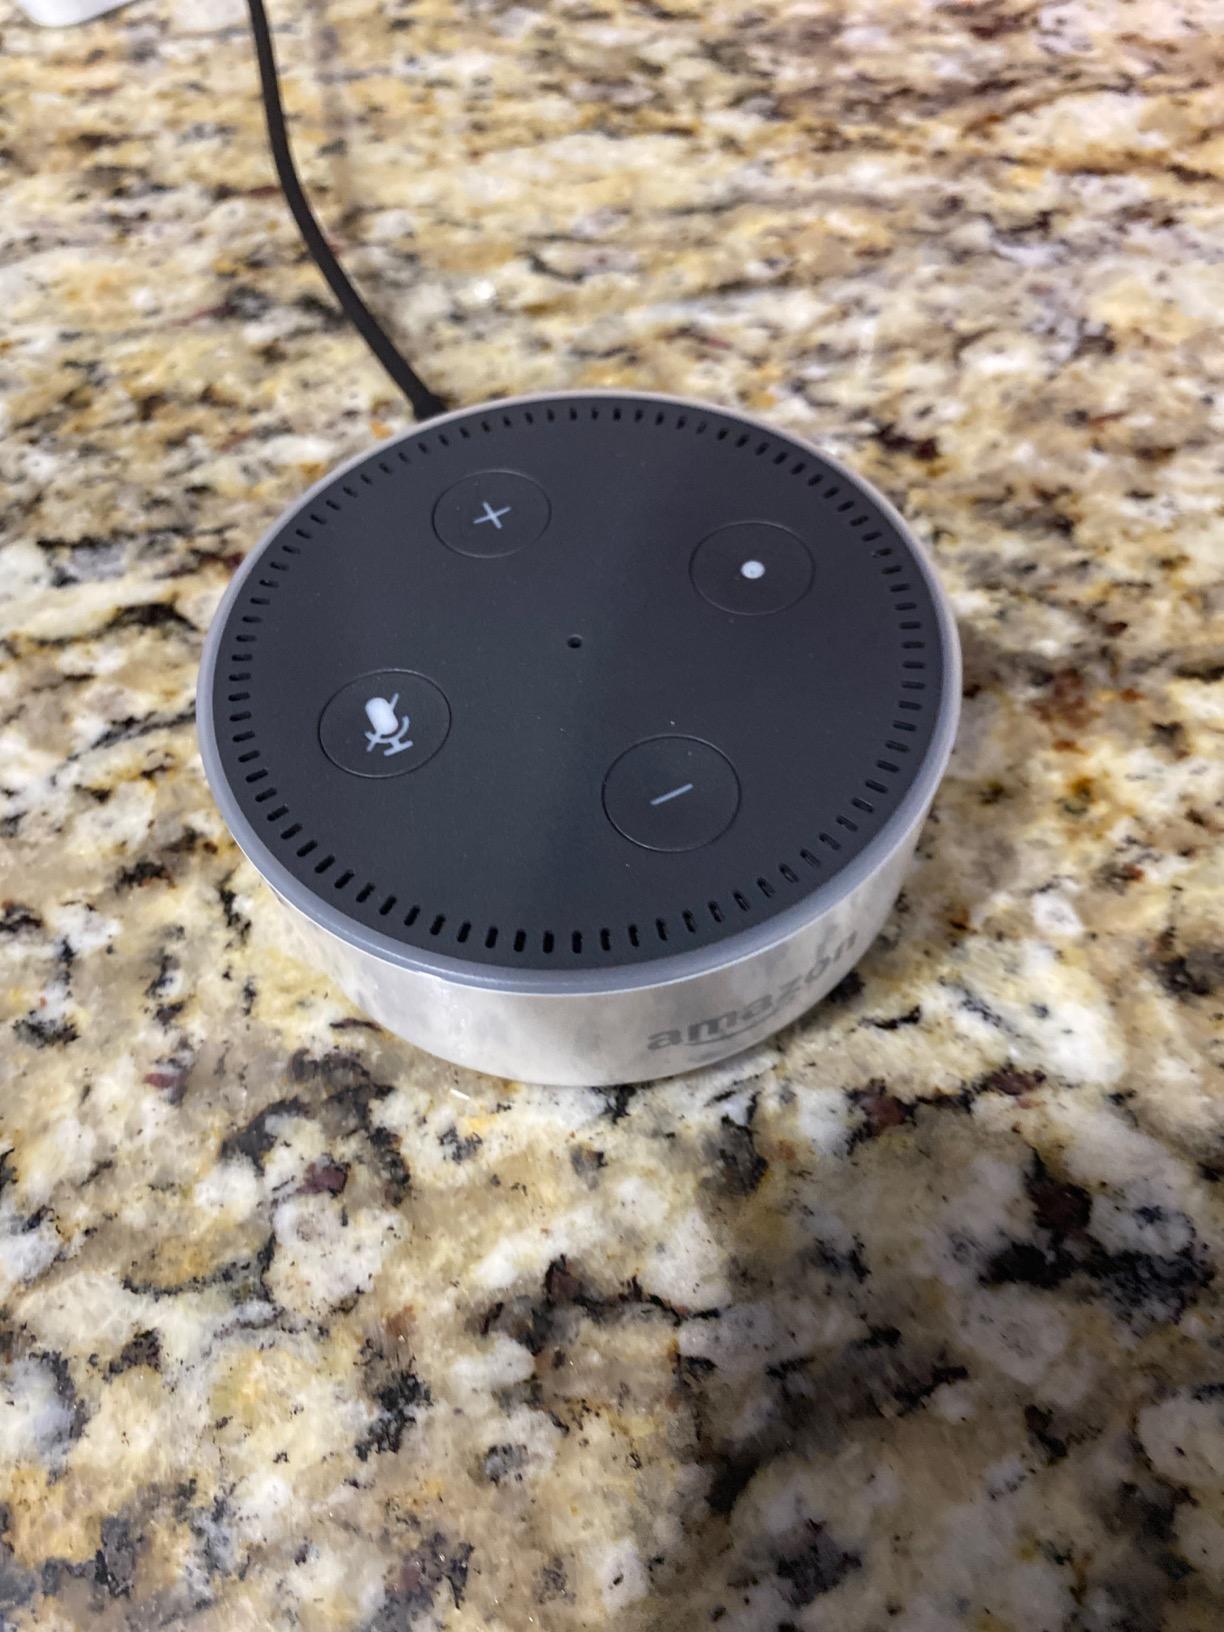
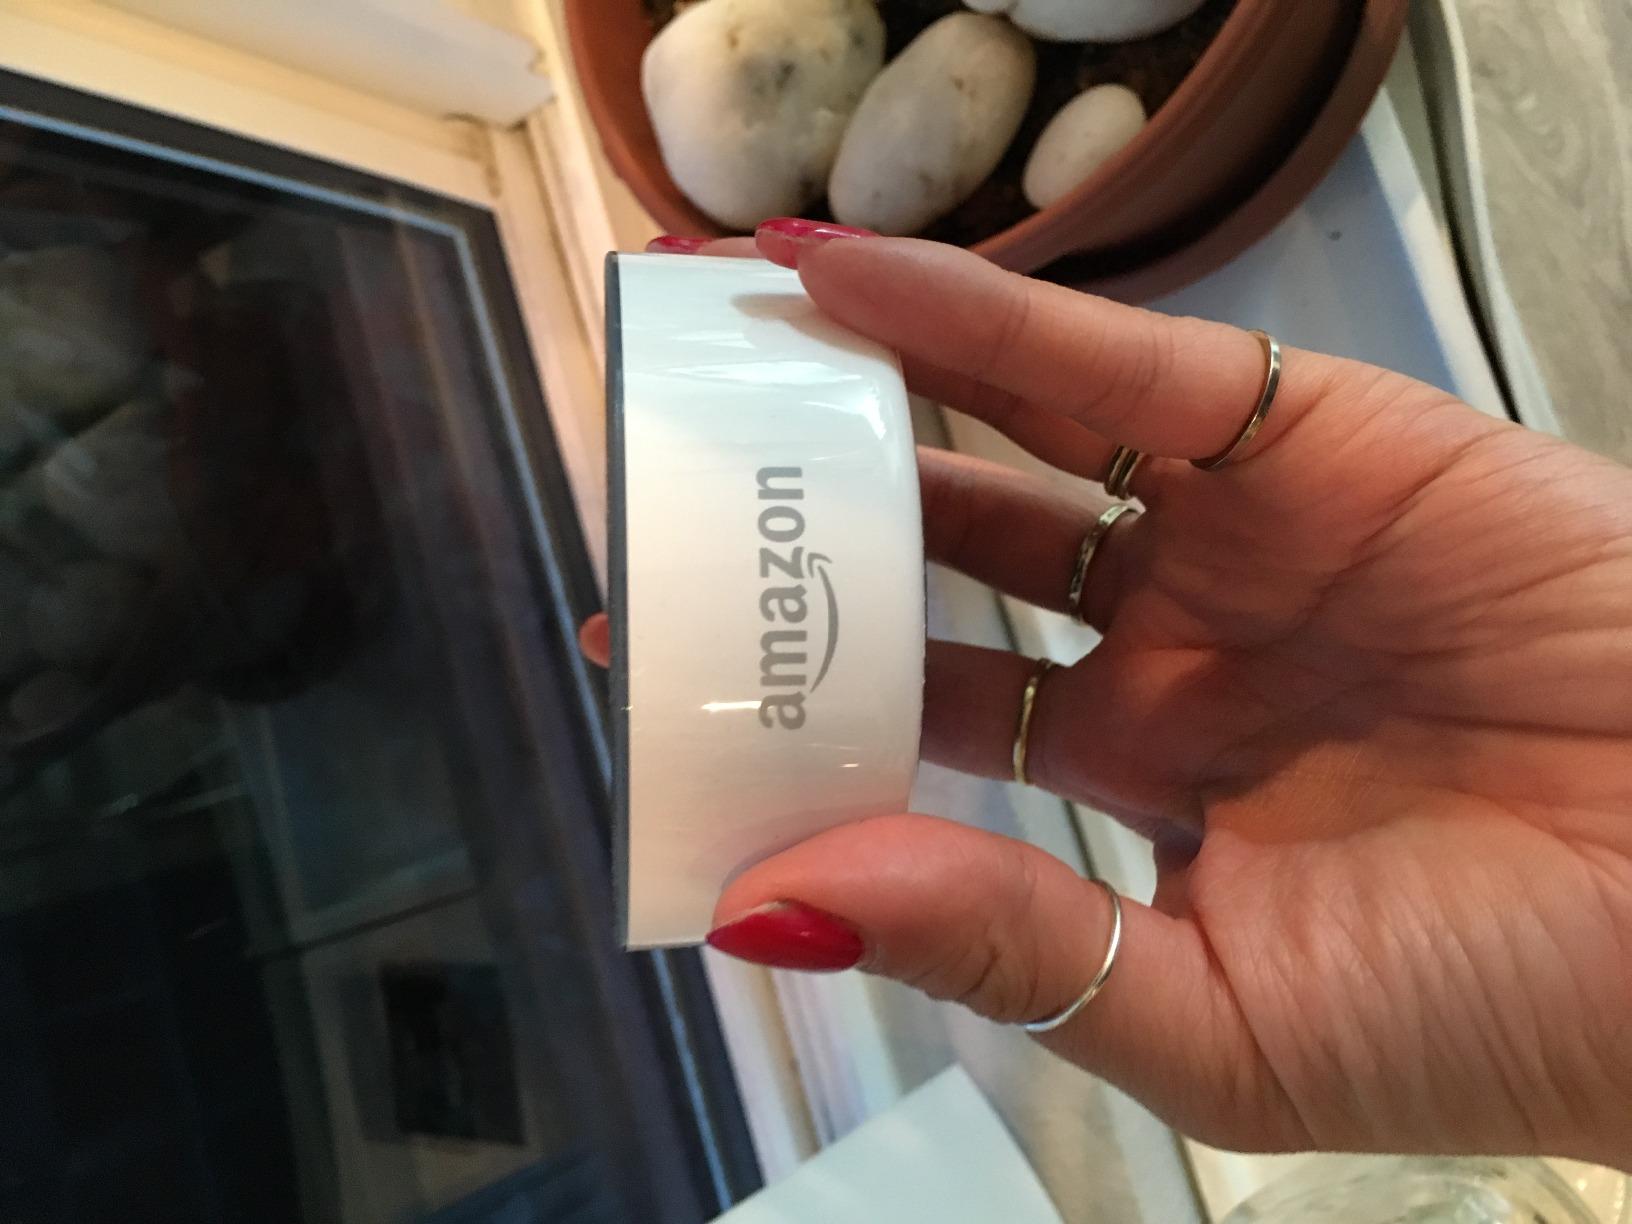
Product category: speaker
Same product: yes